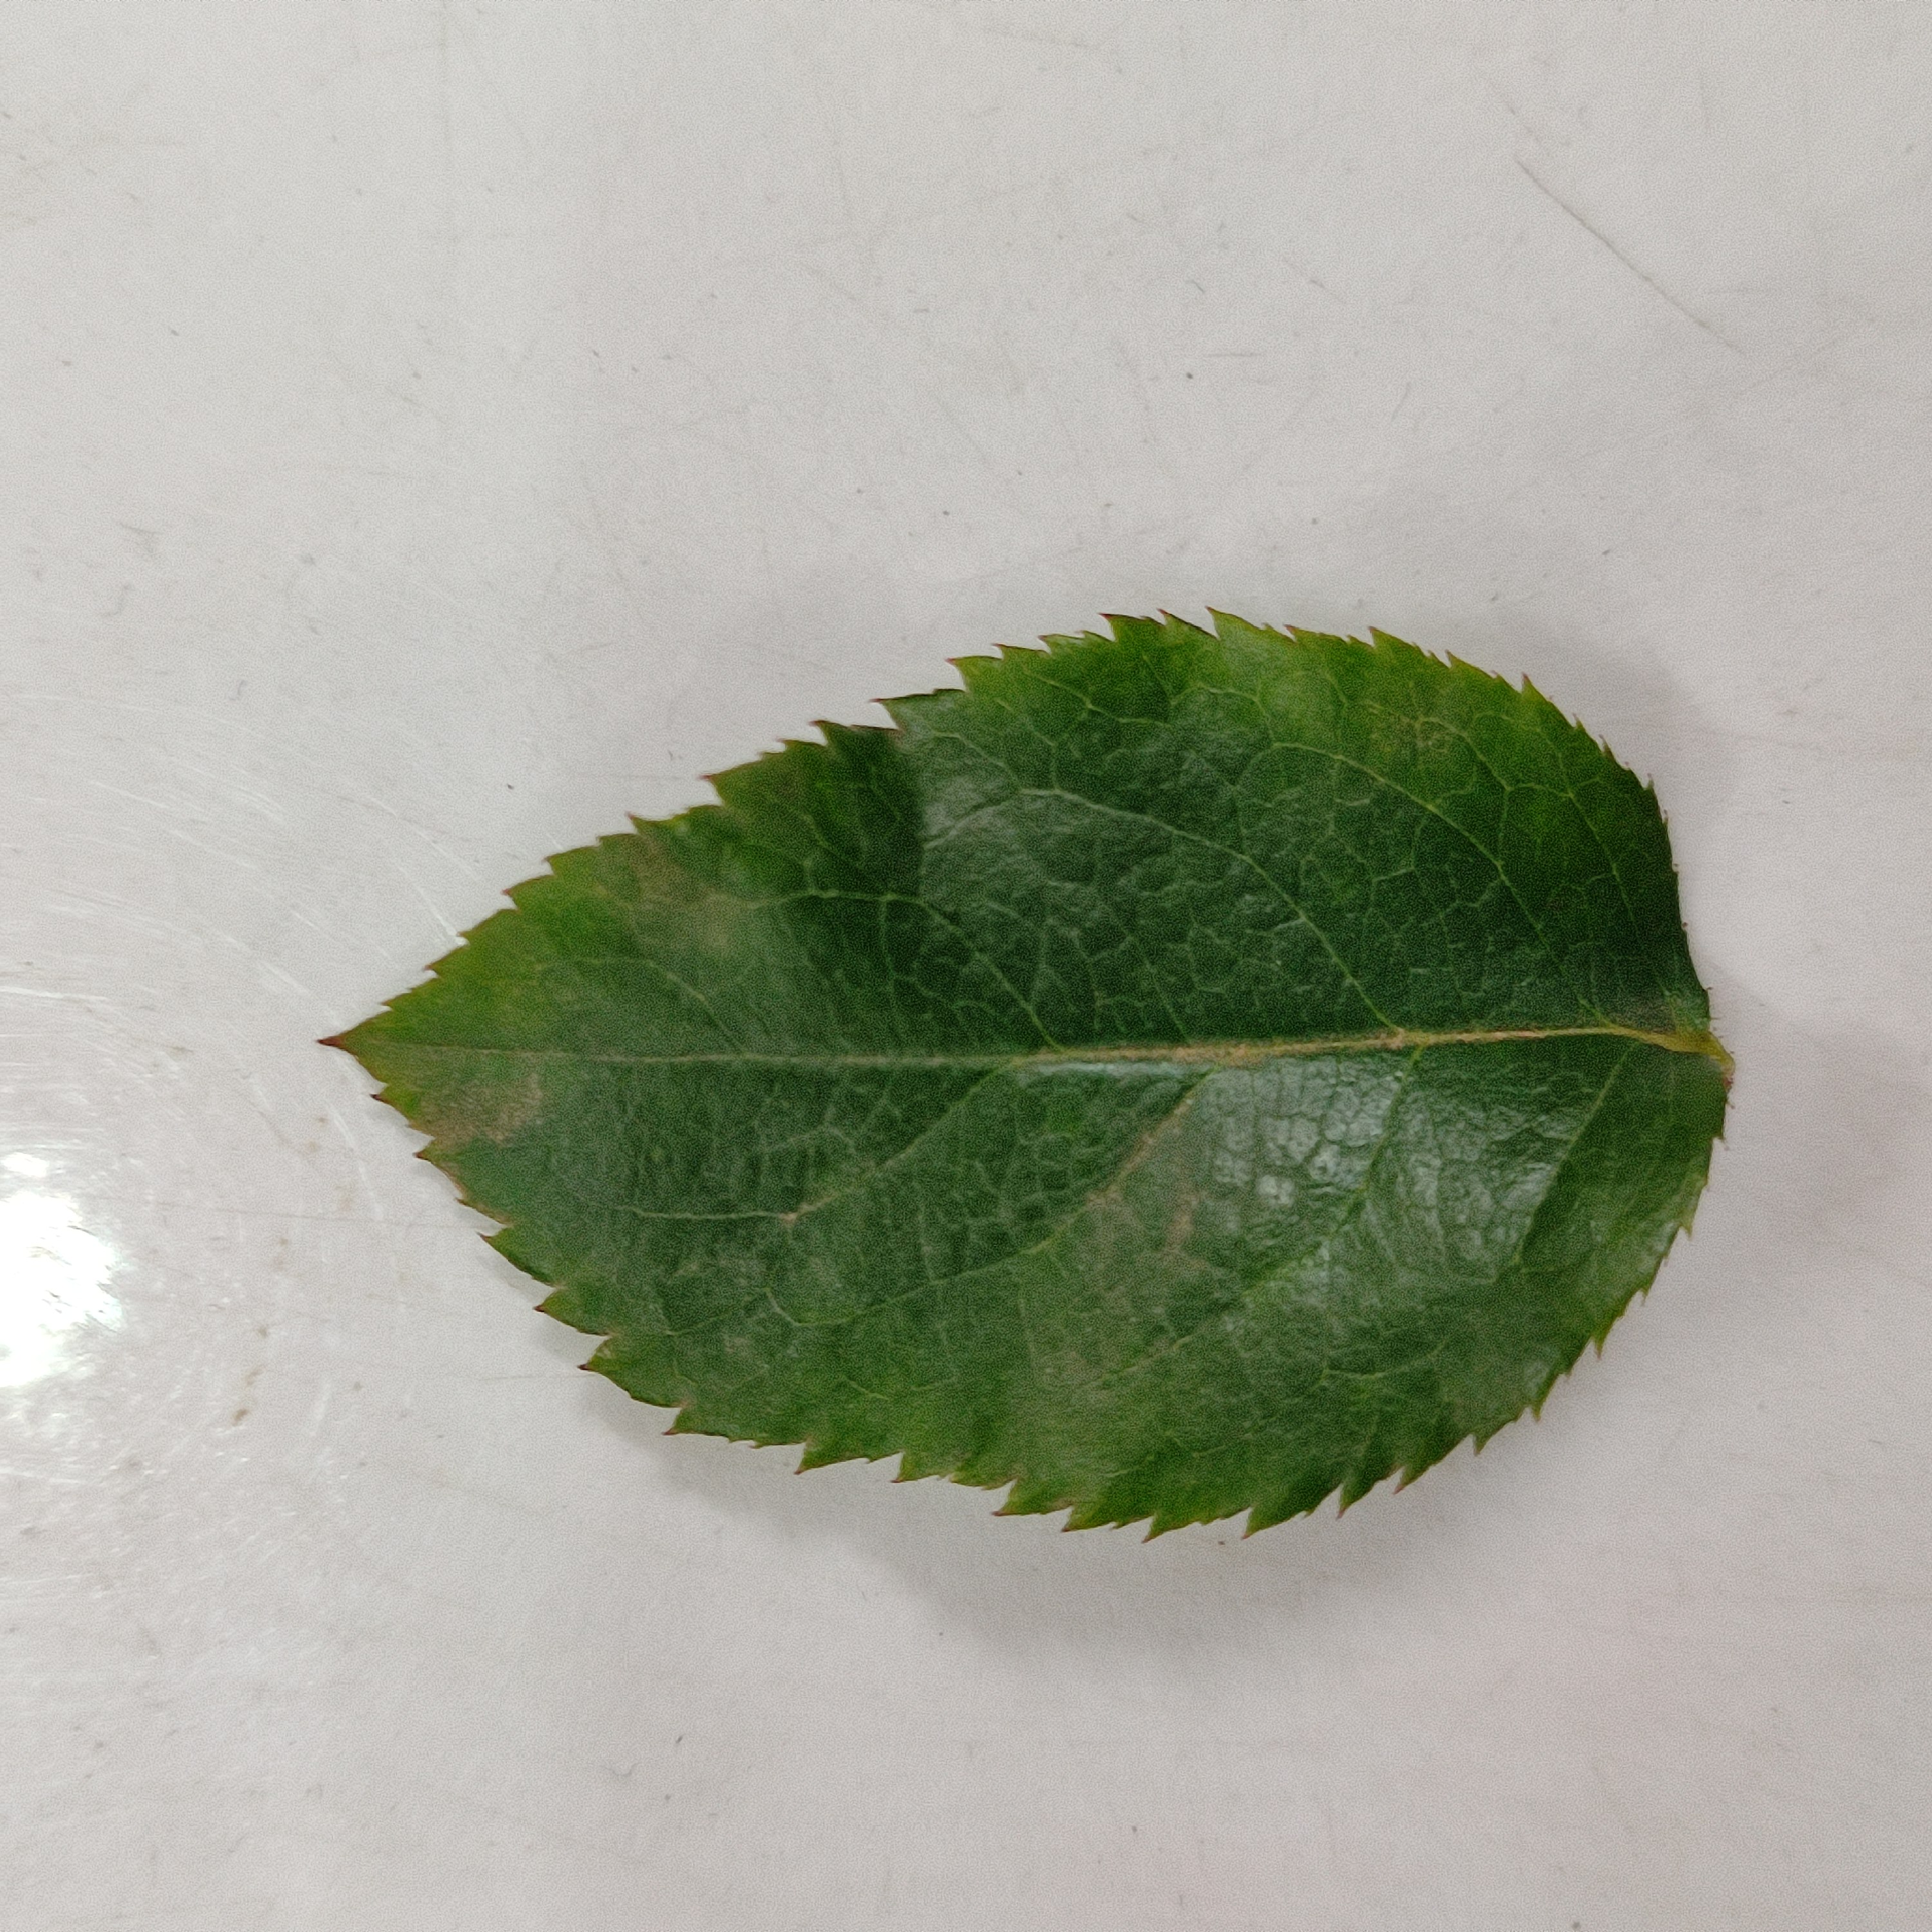
Label: Healthy Leaf